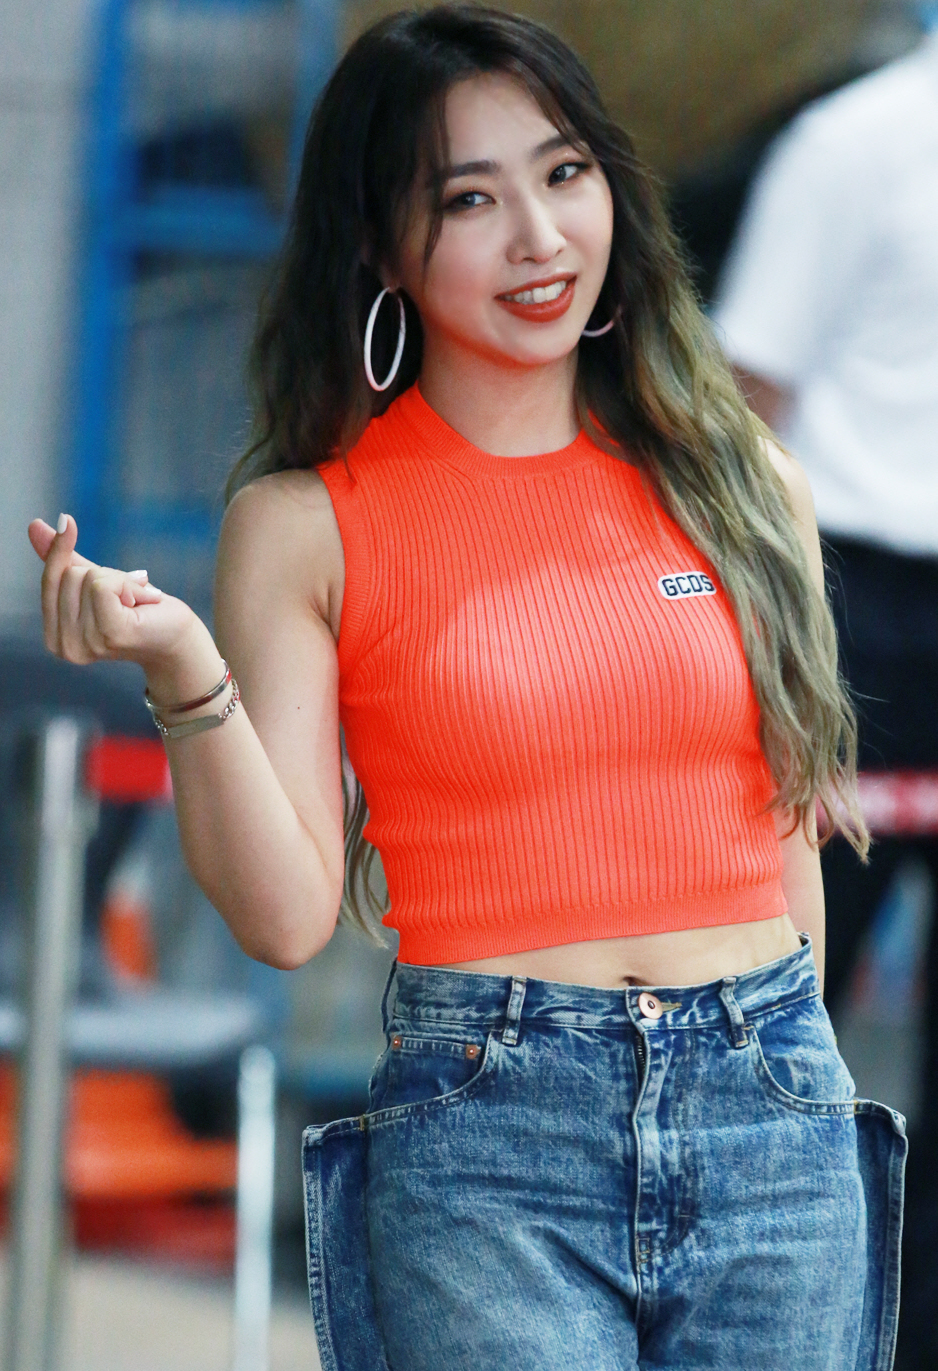
มินจี

| image = Minzy 2020.jpg
| caption = มินจีในปี 2020
| birth_name = กง มิน-จี
| birth_place = โซล เกาหลีใต้
| module = Infobox musical artist|embed=yes
| instrument = เสียงร้อง
| years_active = 2009–ปัจจุบัน
| current_member_of = ทูเอนีวัน
| past_member_of = Unnies
| module2 = Infobox korean name|child=yes|headercolor=transparent
| rr = Gong Min-ji
| mr = Kong Minchi
| signature = Minzy signature.png
กง มิน-จี (; เกิด 18 มกราคม ค.ศ. 1994) เป็นที่รู้จักในชื่อ มินจี () เป็นแร็ปเปอร์ นักร้อง และนักเต้นชาวเกาหลีใต้ มินจีเปิดตัวเป็นสมาชิกของเกิร์ลกรุป ทูเอนีวัน ในปี 2009 ซึ่งกลายเป็นหนึ่งในเกิร์ลกรุปที่ขายดีที่สุดทั่วโลก ก่อนที่เธอจะออกจากวงในเดือนเมษายน 2016 และกลับเข้าร่วมกลุ่มอีกครั้งในวันที่ 22 กรกฎาคม 2024 เธอปล่อย EP เดี่ยวชุดแรกของเธอ"Minzy Work 01: "Uno""ในเดือนเมษายน 2017 เมื่อวันที่ 20 พฤศจิกายน 2020 มินจีเปิดตัวในฟิลิปปินส์ด้วยเวอร์ชันภาษาตากาล็อกของซิงเกิล "Lovely" ของเธอ
== ชีวิตในวัยเด็ก ==
มินจีเกิดที่โซล ประเทศเกาหลีใต้ เมื่อวันที่ 18 มกราคม ค.ศ. 1994 เธอเป็นหลานสาวของ นักเต้นพื้นบ้าน Gong Ok-jin และสืบเชื้อสายมาจากขงจื๊อ เมื่อเธอยังเด็ก เธอย้ายไปควังจูกับครอบครัว แต่แล้วแม่ของเธอก็พาเธอและน้องสาวกลับโซลในขณะที่เดินทางระหว่างโซลและควังจูเพื่อทำงานกับพ่อของเธอ เธอเข้าร่วมการแข่งขันการเต้นและได้รับรางวัลมากมาย วิดีโอของเธอในการแข่งขันเต้นรำในควังจูถูกอัปโหลดขึ้นบนอินเทอร์เน็ตและได้รับความนิยมโดยมีคนจำนวนมากส่งคำชมเชยความสามารถในการเต้นของเธอ วิดีโอนี้ถูกอัปโหลดลงบนโฮมเพจของ วายจีเอนเตอร์เทนเมนต์ หลังจากนั้น CEO ยัง ฮย็อน-ซ็อก ติดต่อและคัดเลือกให้เธอเข้าร่วมบริษัทเมื่อเธออยู่เพียงชั้นประถมศึกษาปีที่ 6
== อาชีพ ==
=== 2009–2016: ทูเอนีวัน ===
File:Minzy_at_YG_Family_Press_Conference_in_Singapore_in_2014.jpg|left|thumb|มินจีในงานแถลงข่าว YG Family ที่สิงคโปร์ในเดือนกันยายน 2014
วายจีเอนเตอร์เทนเมนต์กล่าวเมื่อต้นปี 2009 ว่าพวกเขาจะเปิดตัวกลุ่มใหม่ที่มีสมาชิกสี่คนซึ่งได้ฝึกฝนมาเป็นเวลาสี่ปีและอัลบั้มเปิดตัวของพวกเธอจะประกอบด้วยเพลงที่ผลิตโดยเท็ดดี พักหัวหน้าวงวันไทม์และจี-ดรากอนของบิกแบง (วงดนตรีเกาหลีใต้)|บิกแบง ชื่อของกลุ่มได้รับการประกาศในตอนแรกว่า "21" อย่างไรก็ตามเนื่องจากการค้นพบนักร้องที่มีชื่อเดียวกันกลุ่มจึงเปลี่ยนชื่อเป็น "2NE1" โดยที่ "NE " เป็นตัวย่อของ "New Evolution" มินจีได้รับเลือกให้อยู่ใน ทูเอนีวัน เป็นนักเต้นหลักร่วมกับ บ็อม, ดาราและซีแอล กลุ่มได้เปิดตัวด้วยซิงเกิลแรก "Fire" ในเดือนพฤษภาคม 2009 โดย มินจี เป็นสมาชิกที่อายุน้อยที่สุดโดยมีอายุเพียง 15 ปี เมื่อวันที่ 20 พฤศจิกายน 2009 ซีแอล และ มินจี ปล่อยซิงเกิลดิจิทัล "Please Don't Go"
ในเดือนตุลาคมปี 2015 ในขณะที่ ทูเอนีวัน กำลังพักการโปรโมท มินจีได้ก่อตั้งสตูดิโอการเต้นของตัวเองชื่อ "Millennium Dance Academy" ซึ่งเป็นโปรเจ็กต์ส่วนตัวที่ไม่เกี่ยวข้องกับวายจีเอนเตอร์เทนเมนต์ สตูดิโอนี้ตั้งอยู่ในโซล|กรุงโซล ประเทศเกาหลีใต้
มินจีออกจากวงและออกจากสังกัดวายจีเอนเตอร์เทนเมนต์ อย่างเป็นทางการเมื่อวันที่ 5 เมษายน 2016 ด้วยเหตุนี้เธอจึงไม่ได้มีส่วนร่วมในเพลงสุดท้ายของ ทูเอนีวัน ที่มีชื่อว่า "Goodbye" ซึ่งเปิดตัวเมื่อวันที่ 21 มกราคม 2017
=== 2016–ปัจจุบัน: อาชีพเดี่ยวและ MZ Entertainment ===
ในเดือนพฤษภาคมปี 2016 Minzy ได้เซ็นสัญญากับMusic Worksซึ่งเป็นบริษัทในเครือของCJ E&M ได้มีการเปิดเผยว่าขณะนี้ มินจี กำลังเตรียมตัวสำหรับอัลบั้มเดี่ยวของเธอและมีความสนใจที่จะลองดนตรีประเภทต่างๆ และไม่ต้องการจำกัดตัวเองให้อยู่ในแนวเพลงใดแนวหนึ่งโดยเฉพาะ Music Works กล่าวว่า "เรากำลังมุ่งเน้นไปที่การผลิตอัลบั้มเดี่ยวชุดแรกซึ่งสามารถถ่ายทอดพรสวรรค์และศักยภาพทั้งหมดของ Gong Minzy ได้ เราจะดำเนินการเตรียมการต่อไปโดยไม่ถูกกาลเวลาไล่ตาม"
เมื่อวันที่ 17 มกราคม 2017 ตัวแทนจากKBSเปิดเผยว่า มินจี ได้รับการยืนยันให้เป็นสมาชิกนักแสดงของ"Sister's Slam Dunk" ซีซั่นที่ 2 ร่วมกับKim Sook, Hong Jin-kyung, Kang Ye-won, Han Chae-young, Hong Jin-young และJeon So-mi รายการออกอากาศครั้งแรกเมื่อวันที่ 10 กุมภาพันธ์ ซึ่ง มินจี ได้รับการแต่งตั้งให้เป็นนักร้องหลัก นักเต้นหลัก ครูสอนเต้น และนักออกแบบท่าเต้นสำหรับUnnies รุ่นที่สอง โดยโปรดิวเซอร์และนักแต่งเพลงในตำนาน Kim Hyung-Suk (ที่ปรึกษาของเจวายพีเอนเตอร์เทนเมนต์|เจวายพี) และได้รับการโหวตให้เป็นหัวหน้าวงในตอนที่ 3 เธอยังมีคุณสมบัติที่จะเป็นครูสอนแร็ปของทีม แต่เนื่องจากเธอมีปริมาณงานหนัก บทบาทนี้จึงตกไปเป็นของ KillaGramz ซึ่งเป็นน้องใหม่ที่เกิดในแอลเอ ในตอนที่ 12 เธอได้รับเลือกให้เป็นผู้กำกับแร็ป เนื่องจากคิม ฮยอง-ซอกไม่มีความรู้ด้านการแร็ปเลย และได้เลือกฮง จิน-ยองให้เป็นแร็ปเปอร์เพียงคนเดียวของวง โดยมีช็อน โซ-มี เป็นผู้แต่งเนื้อเพลงแร็ปให้กับเพลง "Right?" ในเดือนมีนาคม 2017 มินจีได้ปล่อยซิงเกิลเดี่ยวเพลงแรกของเธอ "I Wanted To Love" เป็นเพลงประกอบละครThe "Rebel" ของ ช่อง MBC인용
ในวันที่ 17 เมษายน 2017 มินจี ได้ปล่อย EP เดี่ยวชุดแรกของเธอ"Minzy Work 01. "Uno""พร้อมกับเพลงไตเติ้ล "Ninano" EP เปิดตัวที่อันดับ 2 บน Billboard World Albums Chart ในฐานะอัลบั้มเปิดตัวที่มีอันดับสูงสุดในอันดับที่ 9 ก่อนที่จะตกลงมาอยู่ที่อันดับ 9 ในสัปดาห์ที่สอง ในวันที่ 28 กันยายน มินจี ประกาศว่าเธอจะออกทัวร์ในอเมริกาเหนือ อย่างไรก็ตาม ทัวร์นั้นถูกเลื่อนออกไปและถูกยกเลิกเนื่องจากเธอกำลังทำงานเพลงใหม่ ในวันที่ 1 ธันวาคม 2018 มินจี ได้ปล่อยซิงเกิลเดี่ยวภาษาอังกฤษชุดแรกของเธอ "All of You Say"
ในวันที่ 17 เมษายน 2020 มินจีได้ออกจากMusic Worksหลังจากข้อพิพาททางกฎหมายของเธอได้รับการยุติลง ในวันที่ 24 พฤษภาคม 2020 มินจีได้ปล่อยซิงเกิล "Lovely" ซึ่งเป็นซิงเกิลแรกของเธอที่ปล่อยออกมาในฐานะศิลปินอิสระ ในเดือนตุลาคม 2020 มินจีได้ก่อตั้งบริษัทของเธอเอง MZ Entertainment และจะดำเนินกิจกรรมในอนาคตของเธอในเอเจนซี่ในอนาคตของเธอ หนึ่งเดือนต่อมา มินจีได้เซ็นสัญญากับ Viva Entertainment เพื่อดำเนินกิจกรรมทางดนตรีของเธอในฟิลิปปินส์ เธอได้ปล่อย ซิงเกิล "Lovely" เวอร์ชัน ภาษาตากาล็อกของเธอในวันที่ 20 พฤศจิกายน 2020
File:Deputy_Secretary_Sherman_Participates_in_a_Climate_Change_Event_With_Korean_Youth_(51328473756).jpg|thumb|มินจีกับเวนดี้ เชอร์แมน รองเลขาธิการสหรัฐฯ ในงานการเปลี่ยนแปลงสภาพอากาศร่วมกับเยาวชนชาวเกาหลีในกรุงโซล กรกฎาคม 2021
เมื่อวันที่ 6 มิถุนายน 2021 MZ Entertainment ได้ประกาศว่า มินจี กำลังวางแผนคัมแบ็คด้วยซิงเกิลใหม่ในเดือนกรกฎาคม ซิงเกิลใหม่ชื่อว่า "Teamo" วางจำหน่ายเมื่อวันที่ 11 กรกฎาคม เมื่อวันที่ 12 ธันวาคม 2021 มินจี ได้เปิดตัวซิงเกิ้ลใหม่ของเธอ "Fantabulous"
== ชีวิตส่วนตัว ==
== ผลงานเพลง ==
== ผลงานการแสดง ==
== รางวัลและการเสนอชื่อ ==
== เชิงอรรถ ==
== อ้างอิง ==
หมวดหมู่:นักร้องป็อปหญิงชาวเกาหลีใต้
หมวดหมู่:แร็ปเปอร์จากโซล
หมวดหมู่:สมาชิกของทูเอนีวัน
หมวดหมู่:นักร้องหญิงชาวเกาหลีใต้ในศตวรรษที่ 21
หมวดหมู่:ไอดอลหญิงชาวเกาหลีใต้
หมวดหมู่:นักร้องจากโซล
== แหล่งข้อมูลอื่น ==